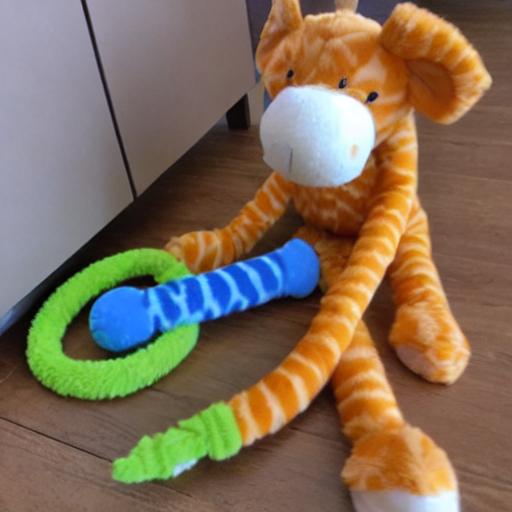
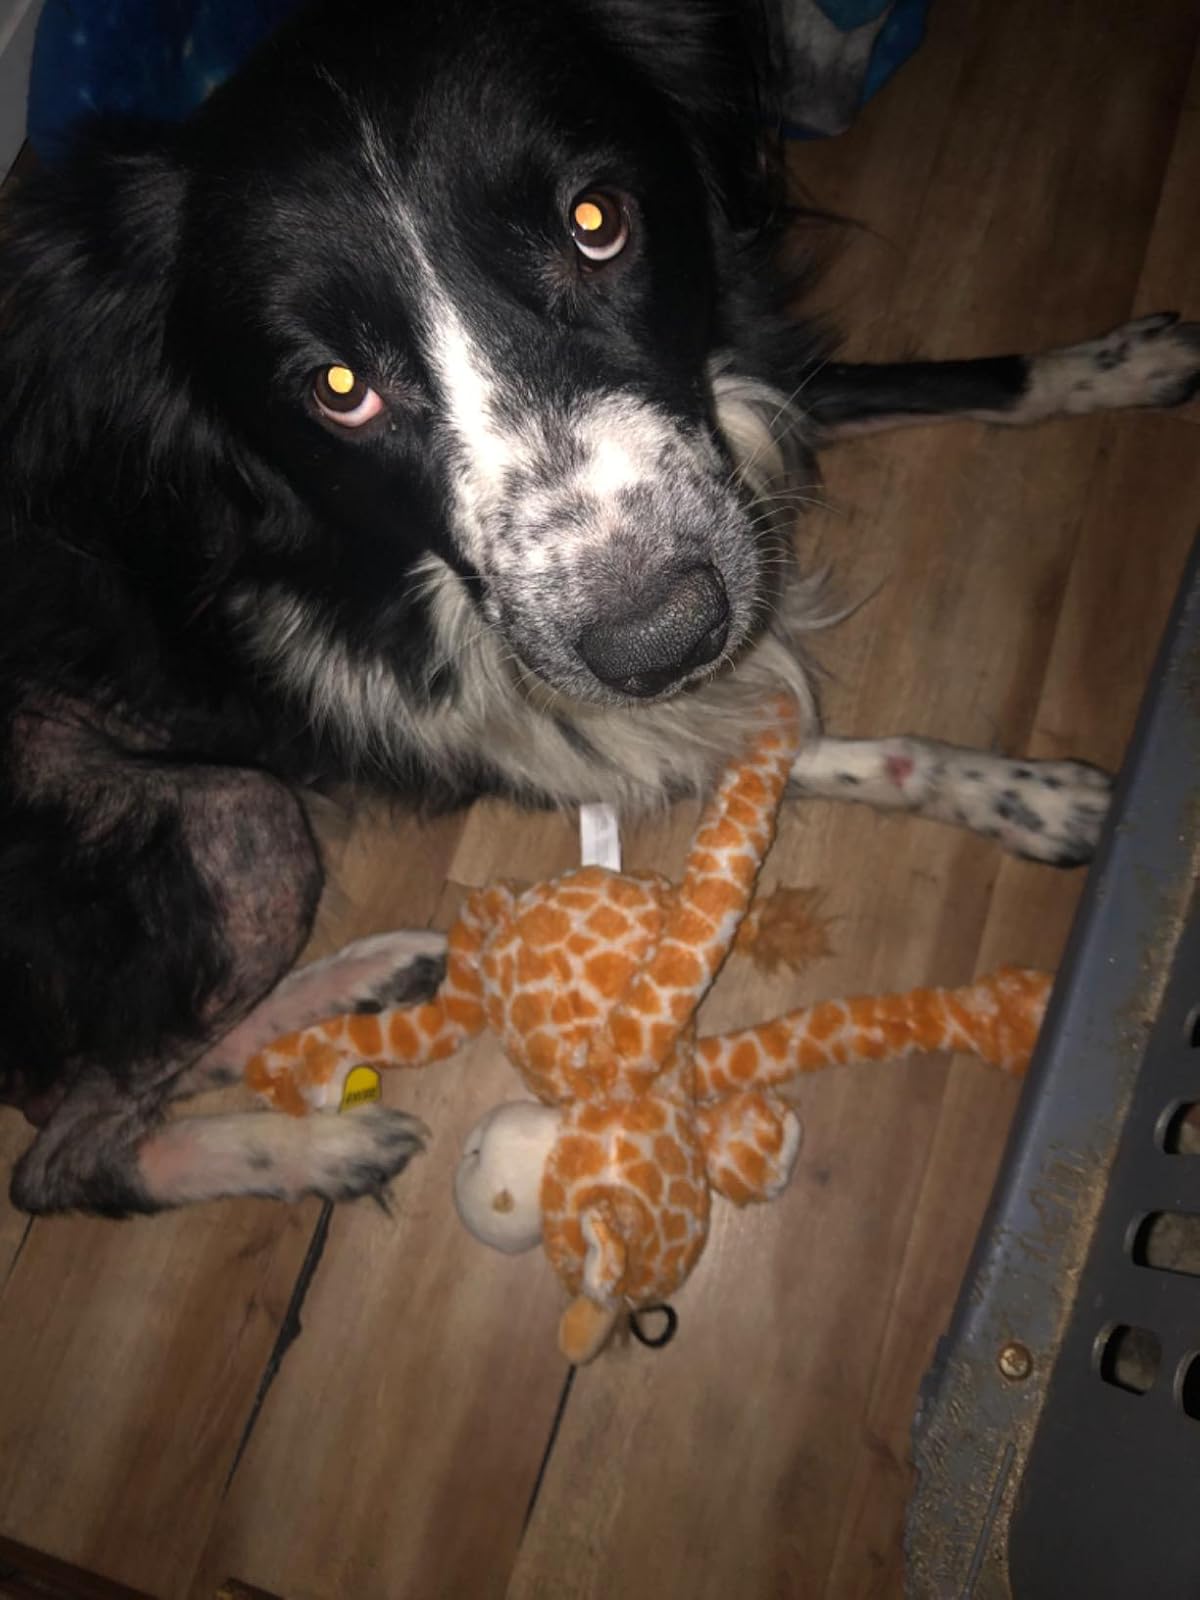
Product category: items_toy
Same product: no